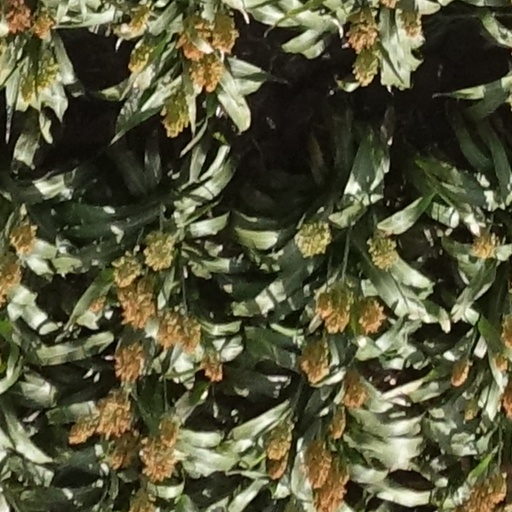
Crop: sorghum